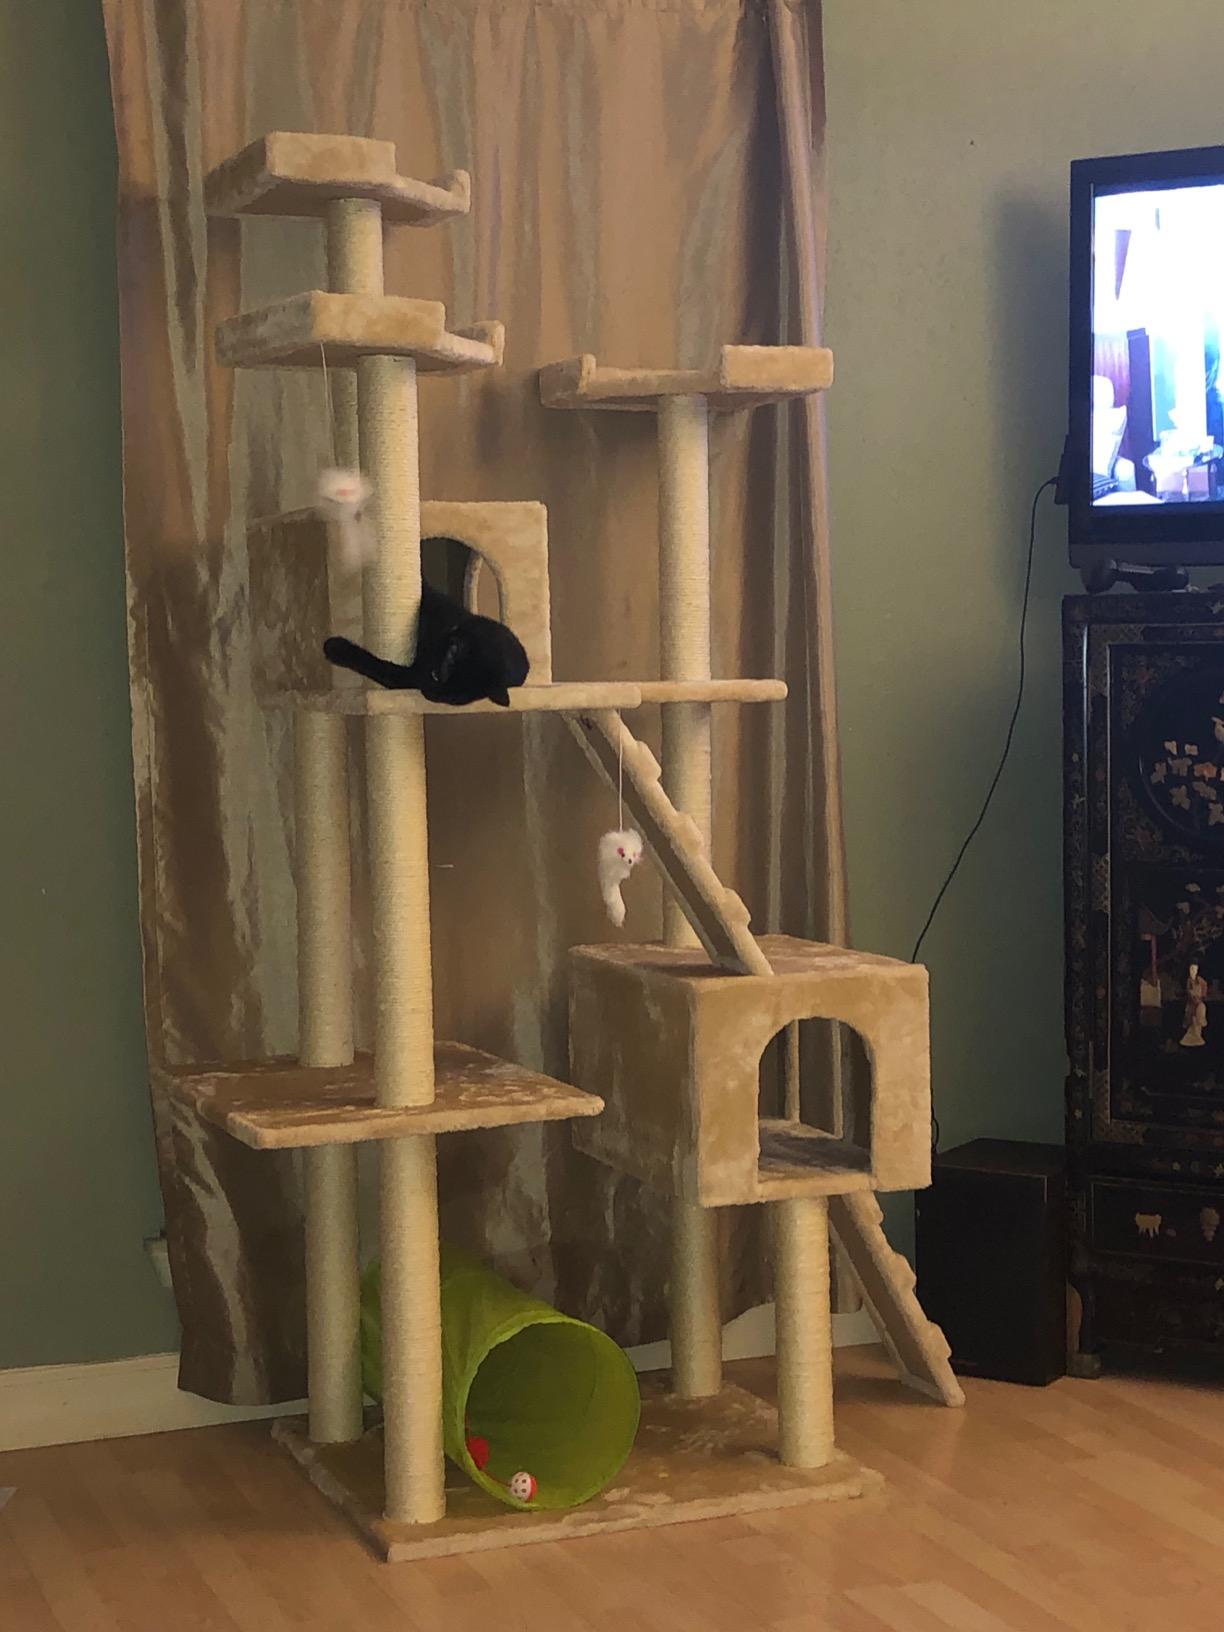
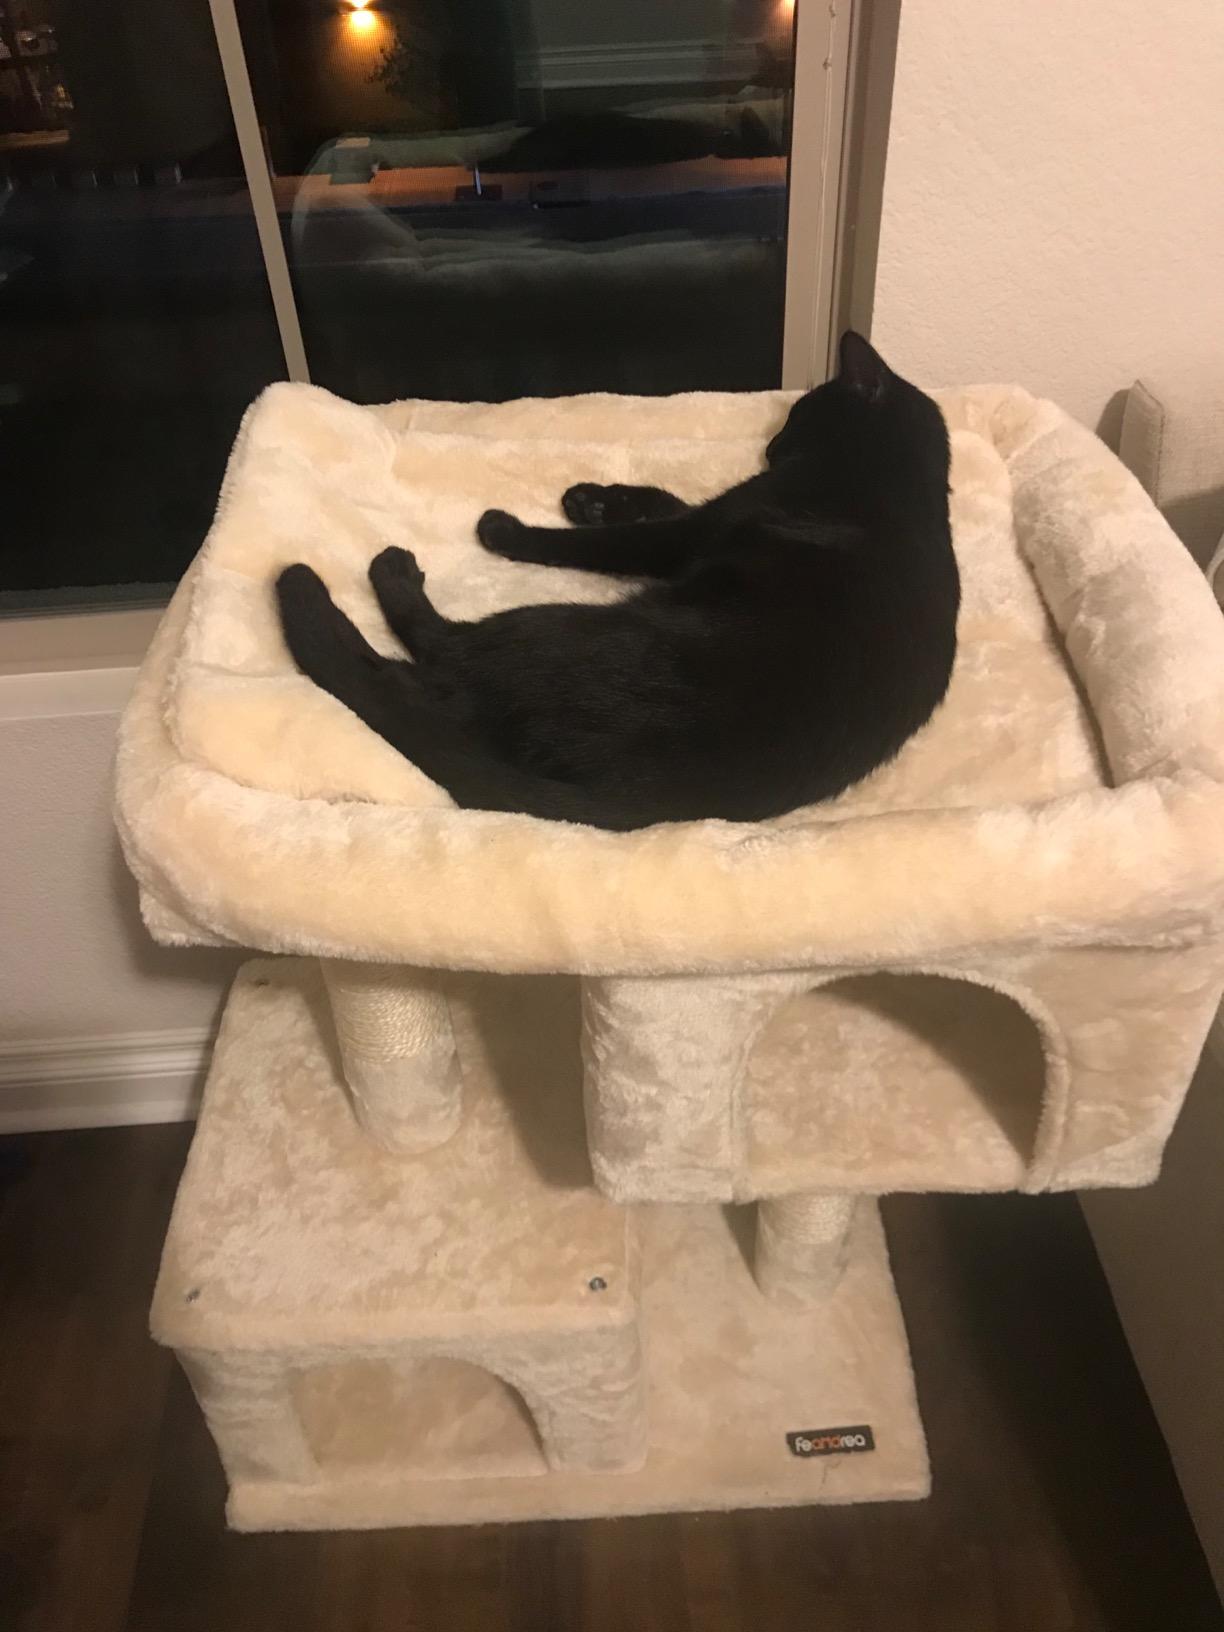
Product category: items_cat tree
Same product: no